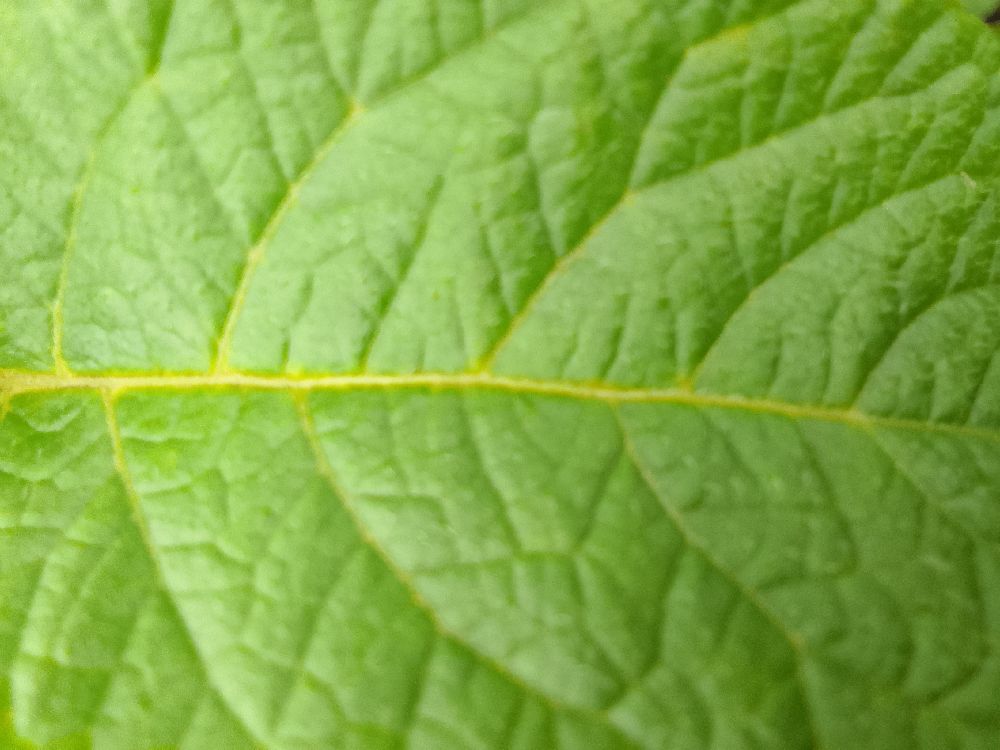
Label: Healthy